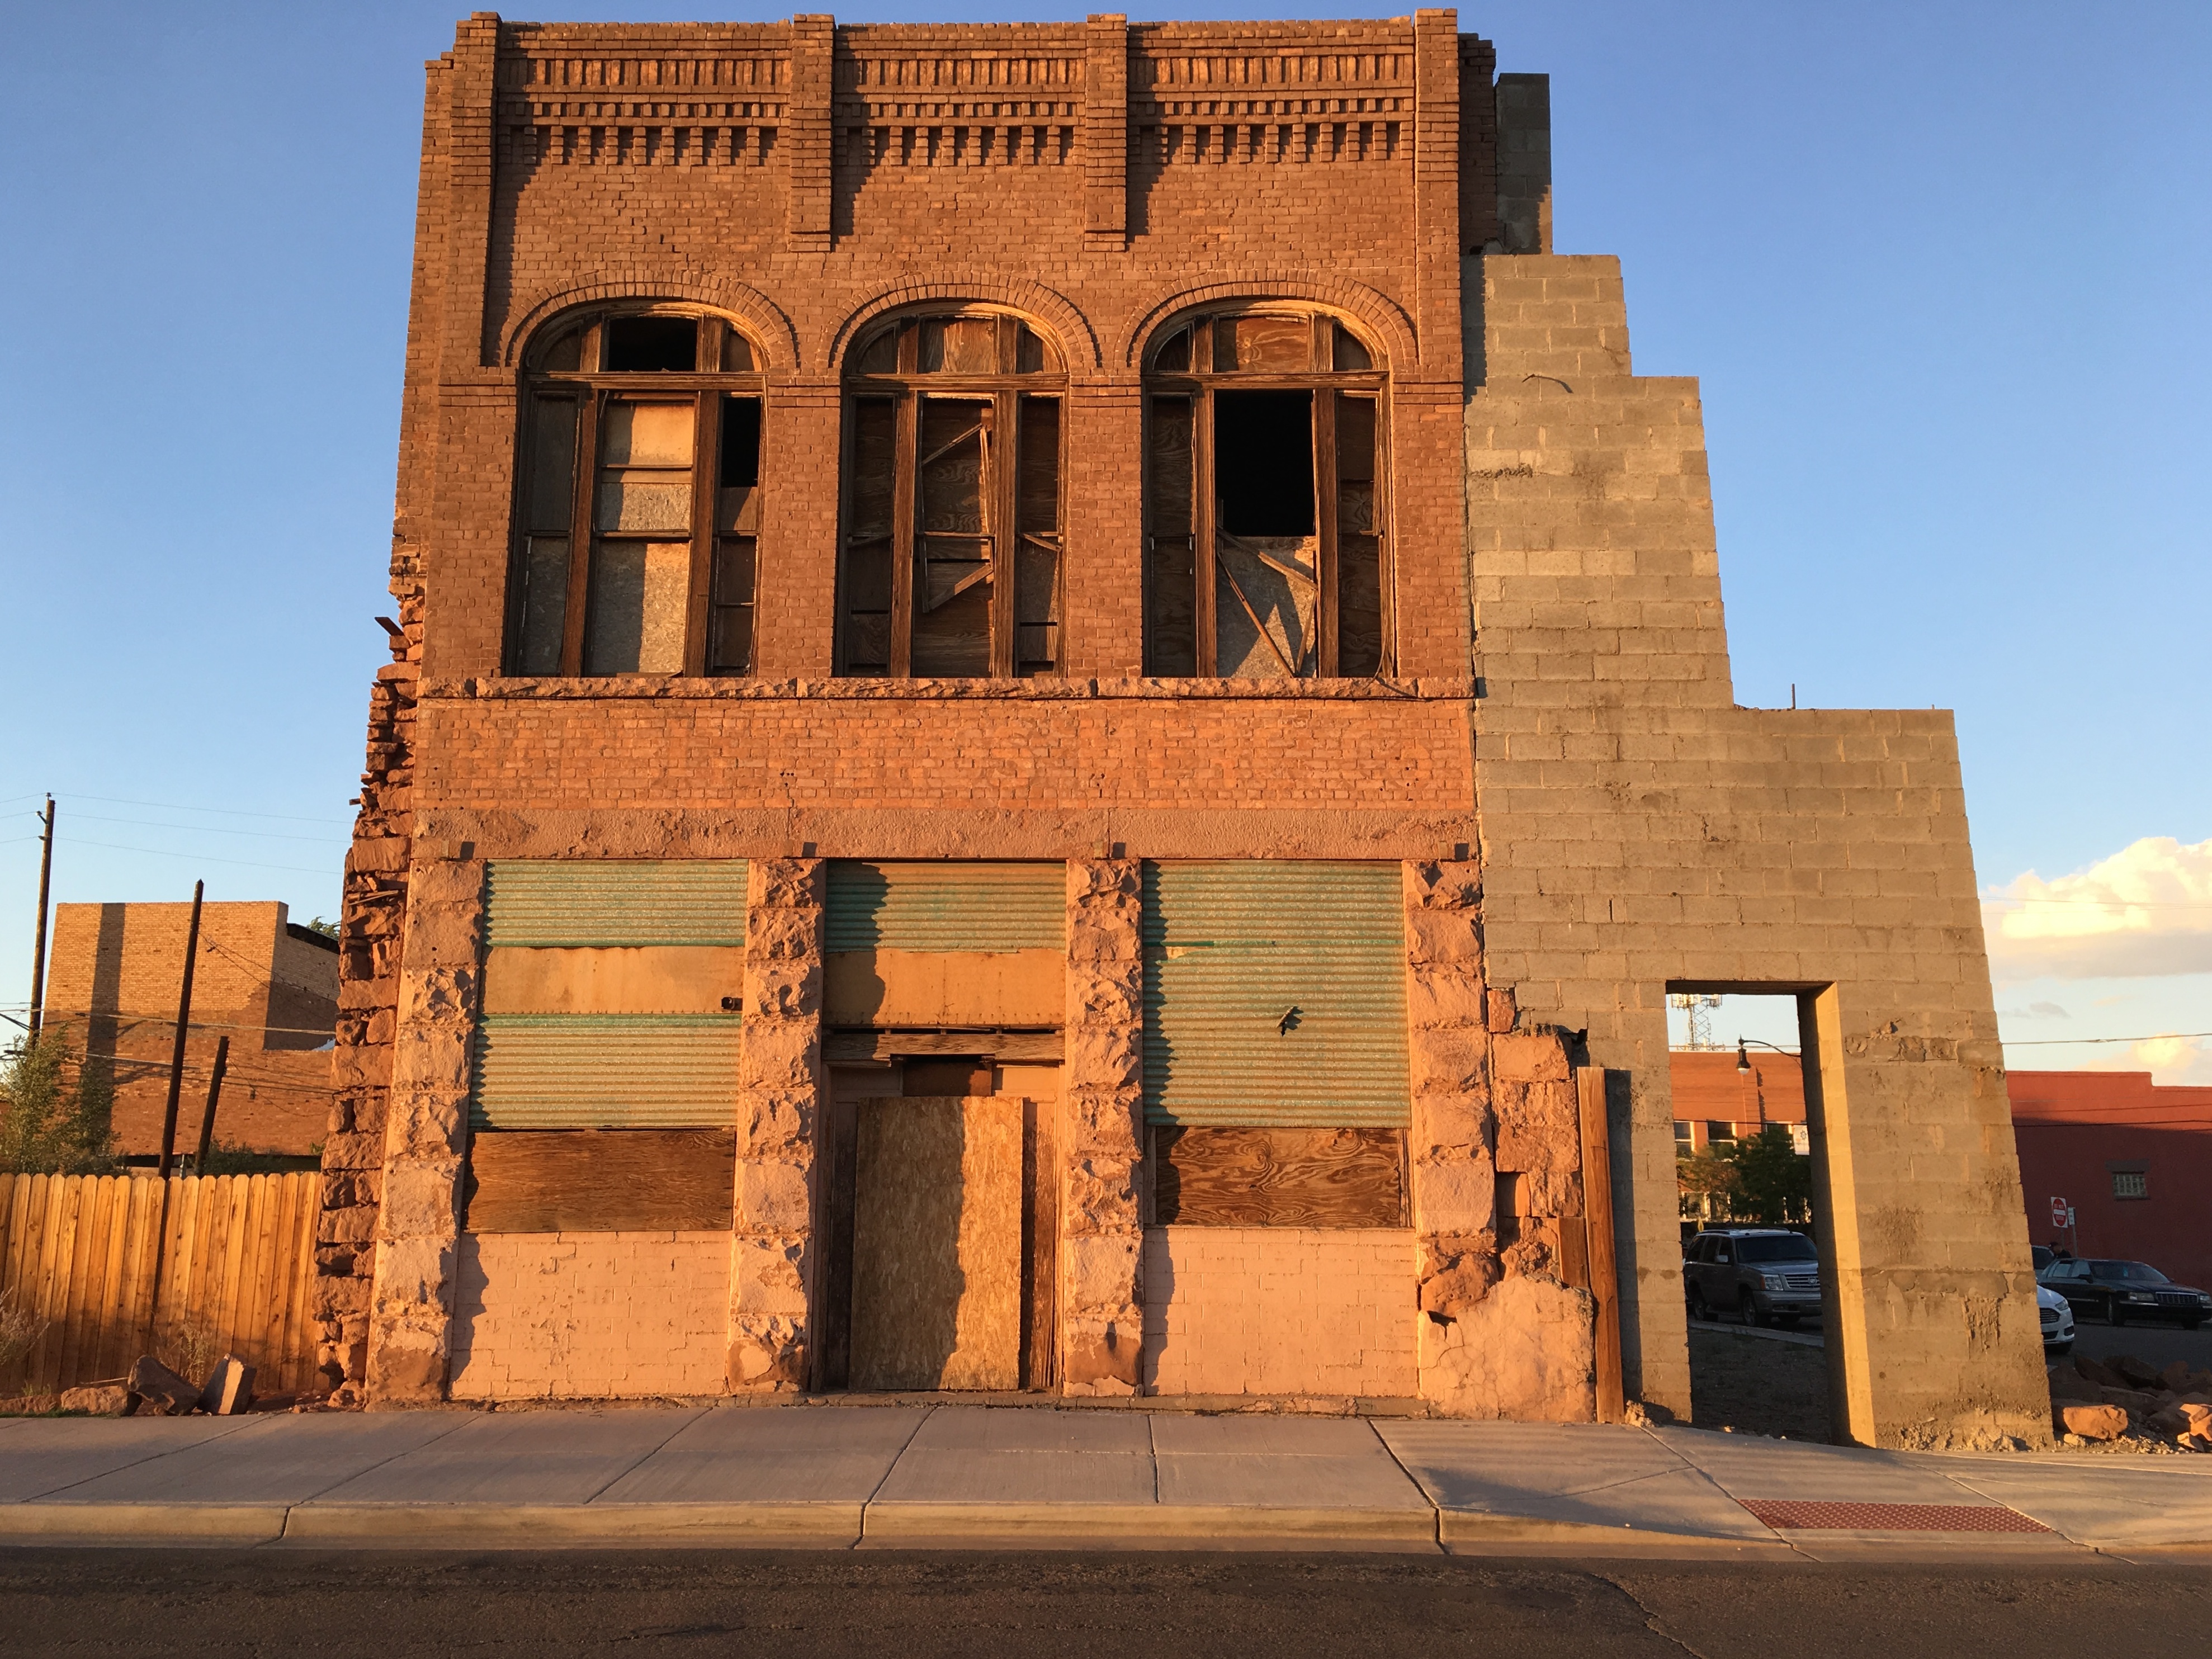
architecture, building, arch, landmark, facade, fortification, brick, place of worship, temple, ruins, 2016366, ancient history, egyptian temple